Patriarchate of Old Aquileia

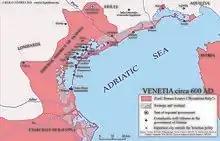
Political division between Byzantine and Lombard possessions in northern Adriatic, at the time of the Aquileian schism (beginning of the 7th century)

The Patriarchate of Old Aquileia was created at the beginning of the 7th century, as a result of an internal schism within the Patriarchate of Aquileia. It was centered in the old Aquileia, that was held by the Lombards, while the rival Patriarchate of New Aquileia in Grado was under the Byzantine rule. Residence of the patriarchs of Old Aquileia was later moved, first to the city of Cormons, then to Cividale, and finally to Udine. Since 1077, patriarchs of Old Aquileia were also temporal lords of the Patriarchal State of Aquileia, that was annexed by the Venetian Republic in the first half of the 15th century, while the Patriarchate of Old Aquileia continued to exist as an ecclesiastical institution until 1751, when it was also abolished.